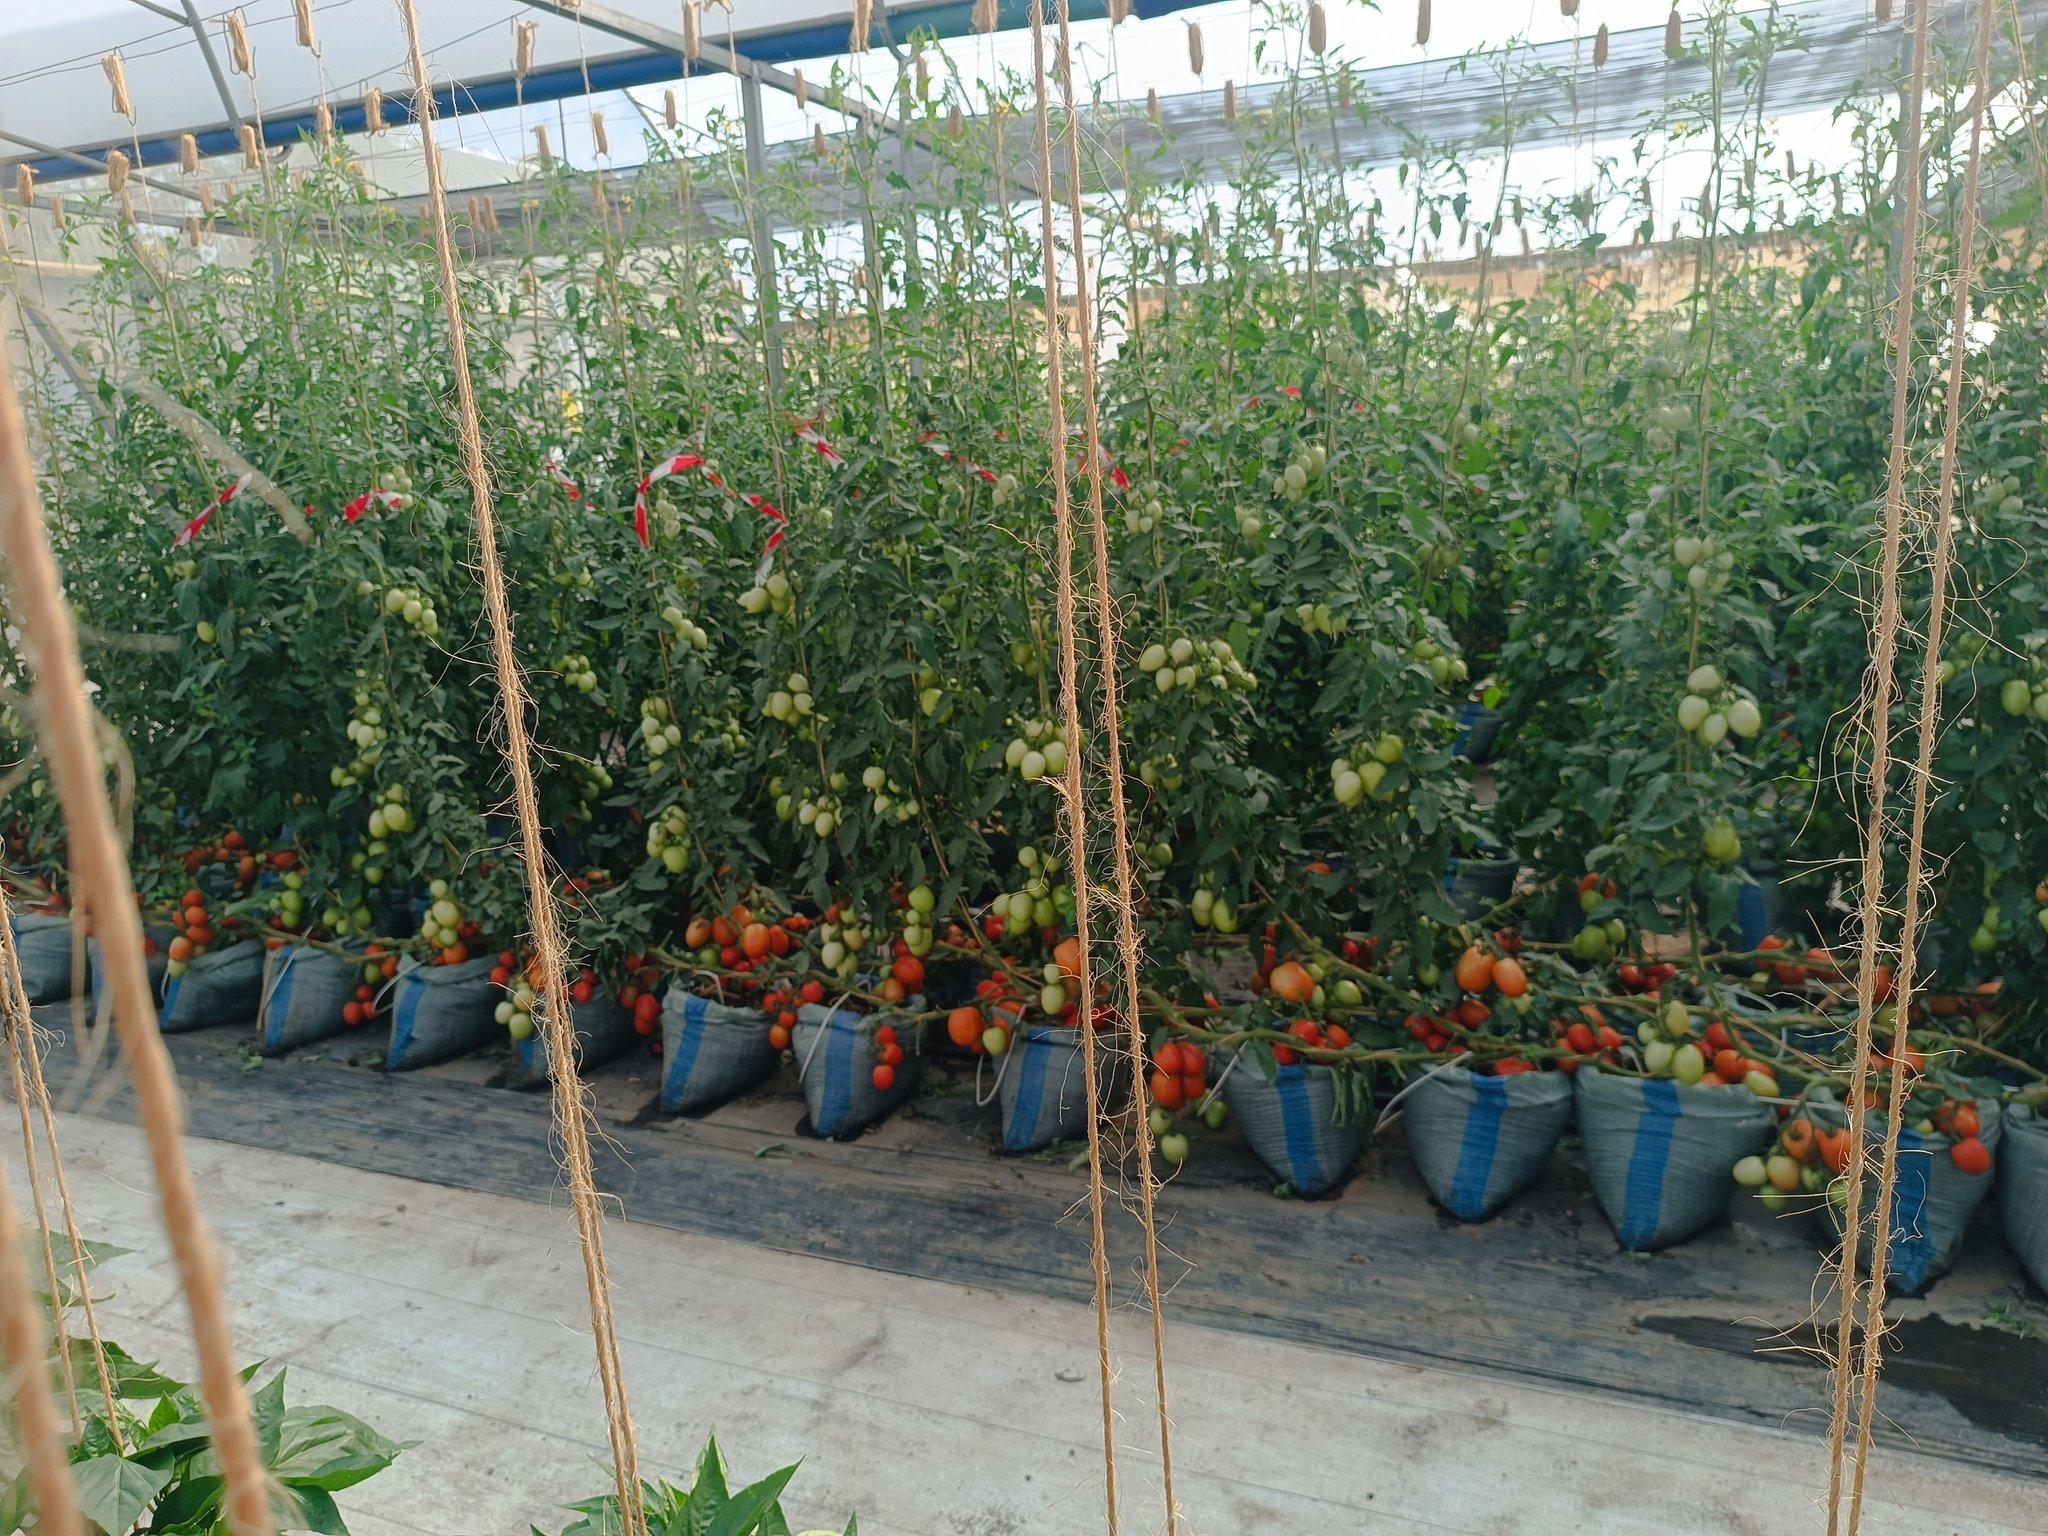
Kilomo cha biashara kilichostawisha mmea wa nyanya, uliyowekwa kwenye vitalu vilivyofunikwa kwa turubai linalopitisha mwanga wa jua Kali yenye vizuizi vya kamba kwenye miche hiyo.